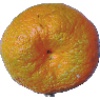
Label: mandarine